Thermal balance of the underwater diver

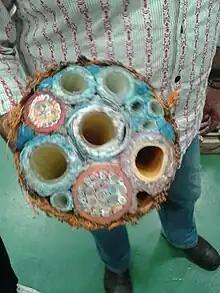
Bell umbilical section, containing among other components, hot water supply hoses.

Hot water suits are loose fitting neoprene wetsuits used in cold water commercial surface-supplied diving. A hose in the diver's umbilical line, which links the diver to the surface support, carries the hot water from a heater at the surface down to the suit. The diver controls the flow rate of the water from a valve near his waist, allowing him to vary the warmth of the suit in response to changes in environmental conditions and workload. Tubes inside the suit distribute the water to the limbs, chest, and back. Special boots, gloves, and hood are worn to extend heating to the extremities. Breathing gas heating at the helmet is available by using a hot water shroud over the helmet inlet piping between the valve block and the regulator. These suits are normally made of foamed neoprene and are similar to wetsuits in construction and appearance, but they do not fit as closely by design, and need not be very thick, as their primary function is to temporarily retain and guide the flow of the heating water. The wrists and ankles of the suit are open, allowing water to flush out of the suit as it is replenished with fresh hot water from the surface.